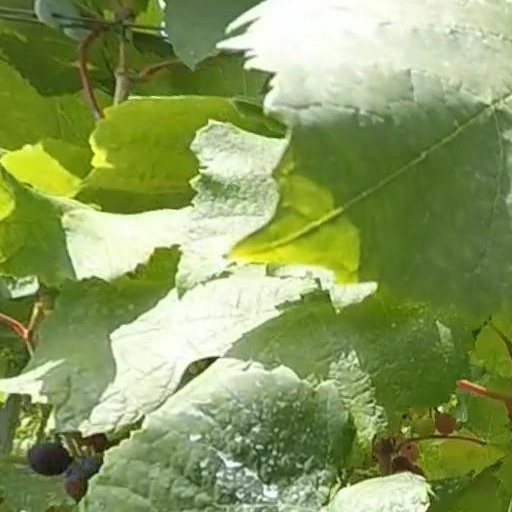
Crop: grape